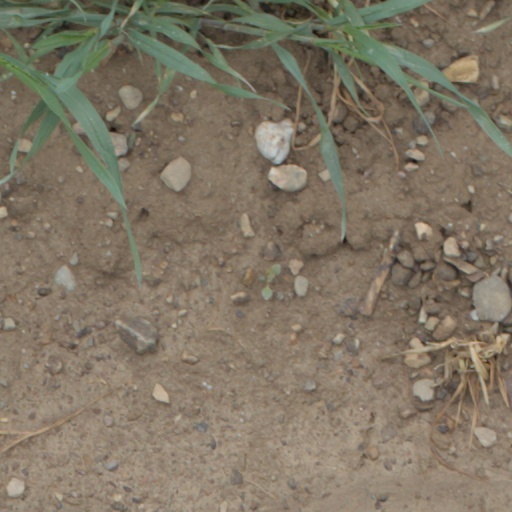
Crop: wheat